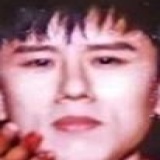
ca sĩ Trương Kiệt